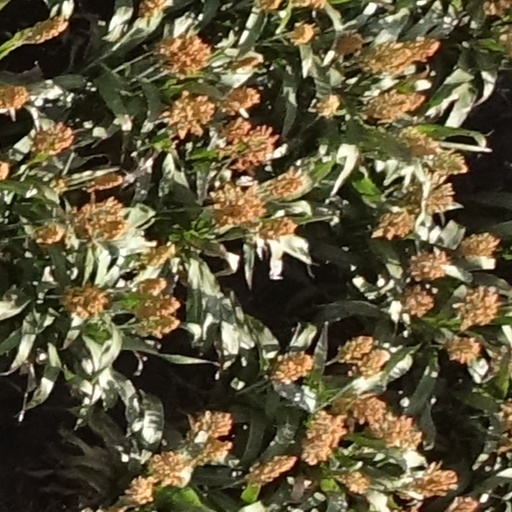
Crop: sorghum